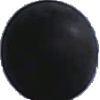
Label: Grape Blue 1